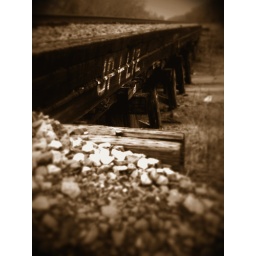
An old wooden train bridge near Highway 180 on the western outskirts of Arlington, TX.